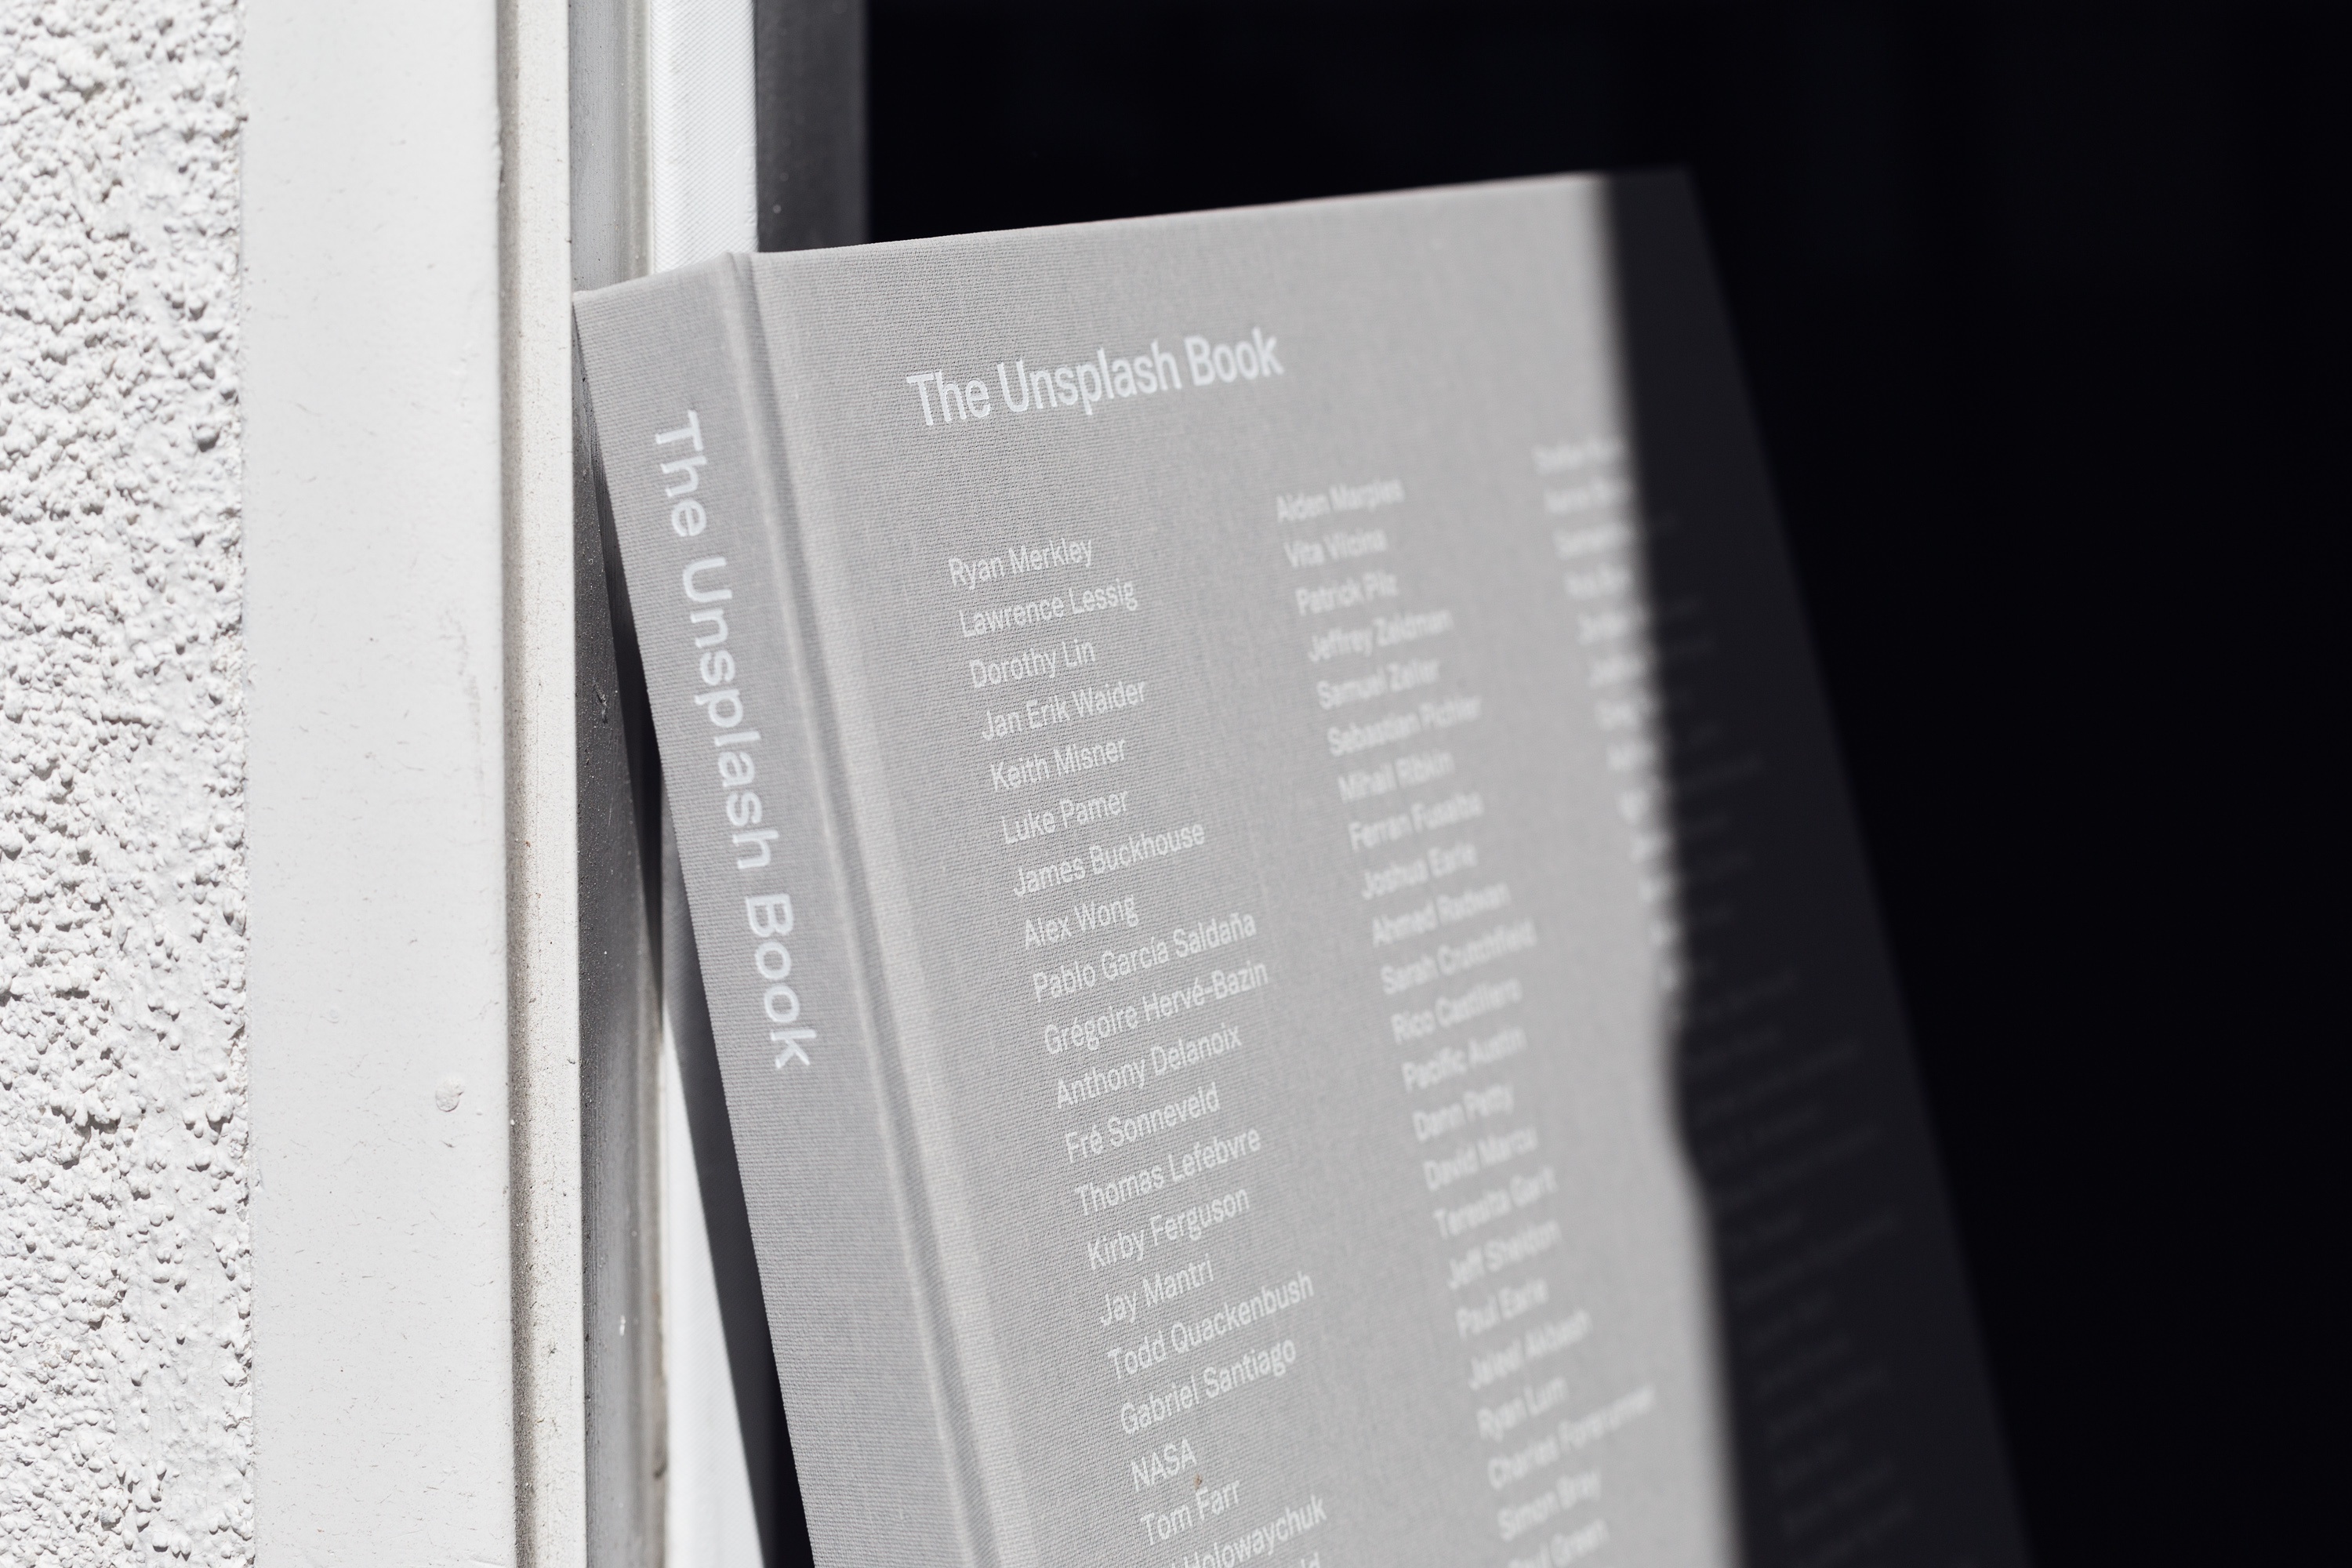
brand, product, font, text, document